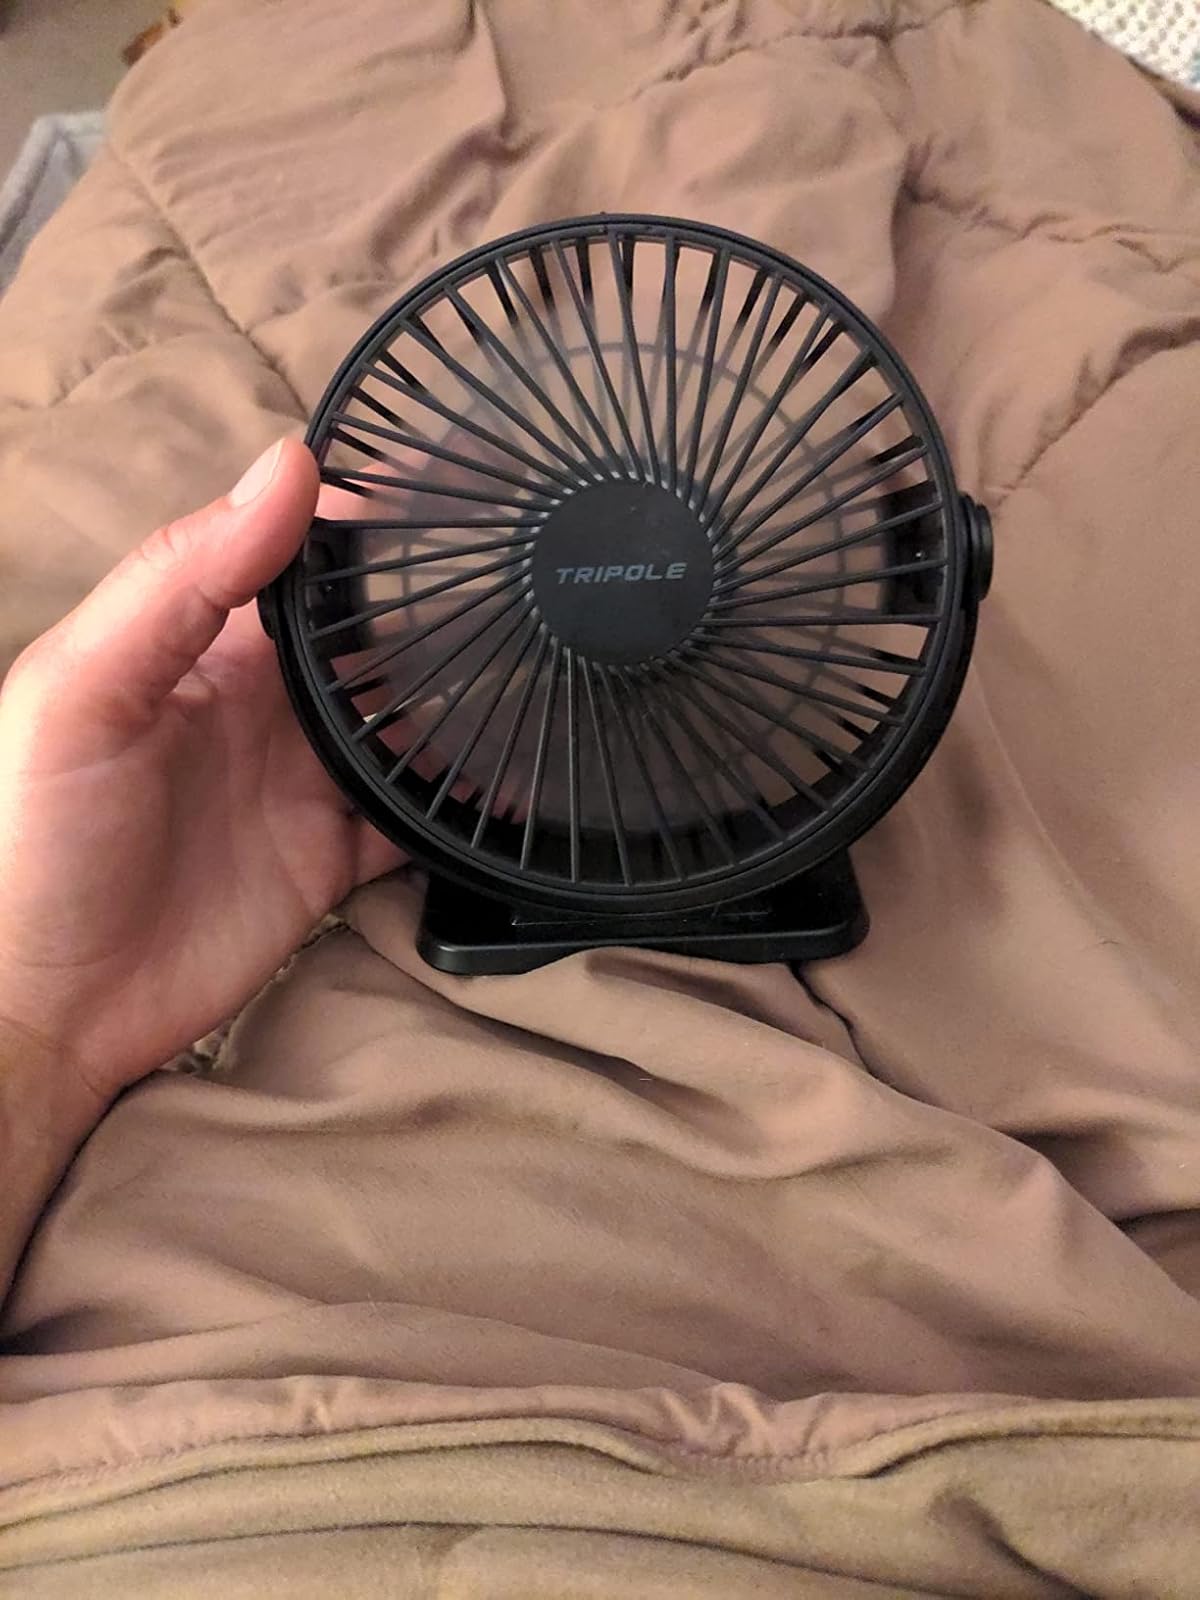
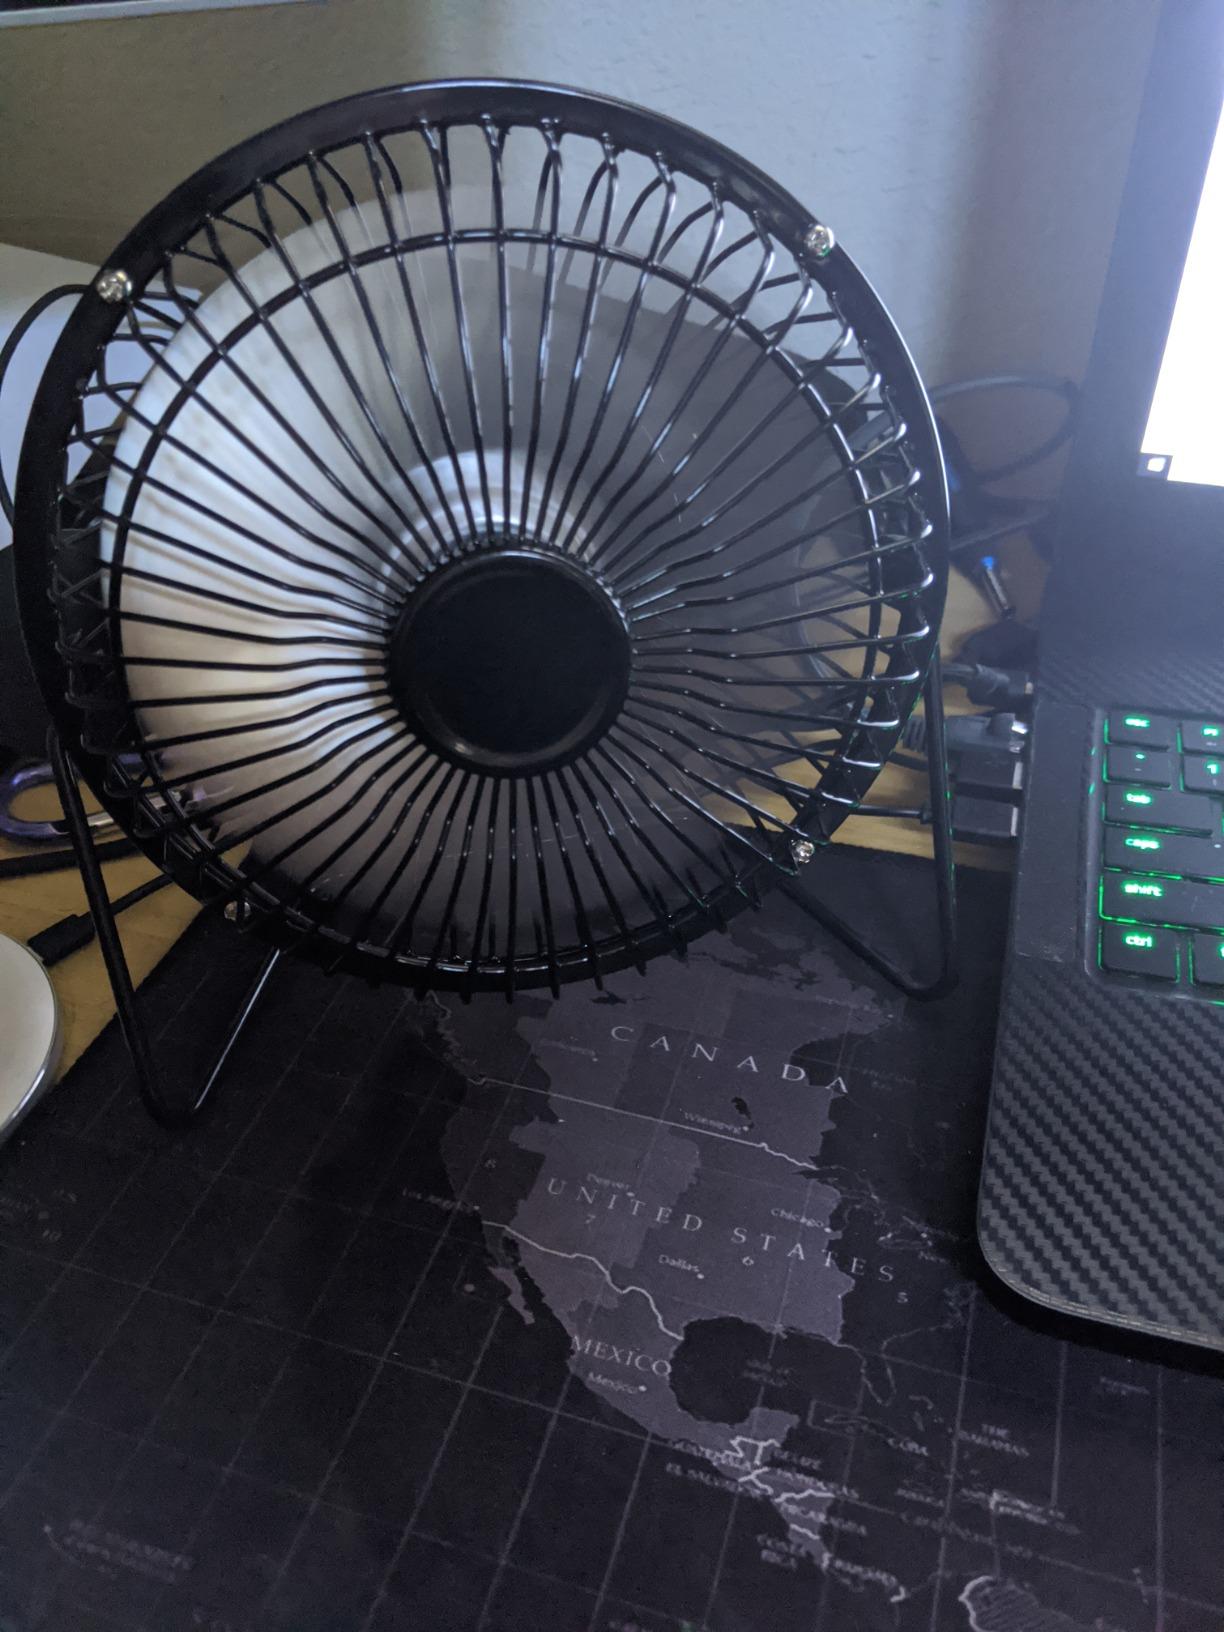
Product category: fan
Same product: no